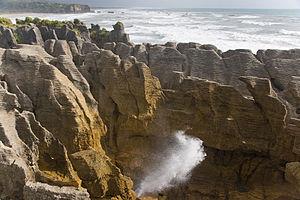
Pankake Rocks, une formation géologique à Punakaiki, en Nouvelle-Zélande. Photo prise une heure avant la marée haute, quand l'écume jaillit d'un souffleur.
Punakaiki est un petit village de la région de West Coast de l'île du Sud de la Nouvelle-Zélande, sur la côte de la mer de Tasman. Il est tout près du parc national de Paparoa.